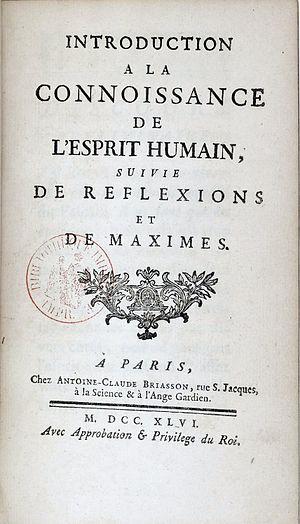
Jean-Jacques Rousseau, né le 28 juin 1712 à Genève et mort le 2 juillet 1778 à Ermenonville, est un écrivain, philosophe et musicien genevois francophone. Orphelin de mère très jeune, sa vie est marquée par l'errance. Si ses livres et lettres connaissent à partir de 1749 un fort succès, ils lui valent aussi des conflits avec l'Église catholique et Genève qui l'obligent à changer souvent de résidence et alimentent son sentiment de persécution. Après sa mort, son corps est transféré au Panthéon de Paris en 1794.